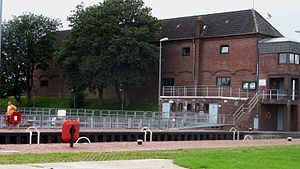
Drage (Nordfrisland) / Galleri
Drage er en landsby og kommune i det nordlige Tyskland under Kreis Nordfriesland i delstaten Slesvig-Holsten. Byen ligger fem kilometer øst for Frederiksstad ved Ejderen i landskabet Stabelholm.